PFC Lokomotiv Plovdiv

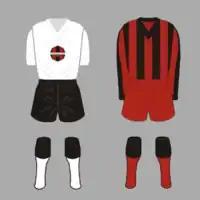
Home and away kits of Sportclub Plovdiv (1939–40)

In the years after Sportclub was created, the team competed in the local Championship of Plovdiv. In the early years of Bulgarian football, there was no national league. The local championships, held at a regional level, were the most prestigious football tournaments in the country. Sportclub participated in the second division until 1933, when the team finished first and was promoted to Plovdiv's top tier as of 1939. In 1940, Sportclub became the Champion of Plovdiv for the first time.